Santa Elena, Marikina

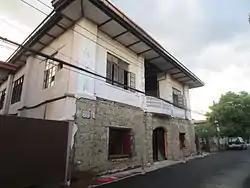
Capitan Venciong house, one of Marikina's oldest houses.

Records have shown that the barrio has traced its beginning in the year 1687, when the Jesuit missionaries crossed the river from Jesus Dela Peña, in search for a place to build a new church. According to a legend, the barrio got its name when the people saw a huge cross floating down the Marikina River. Many people dove into the water to get it ashore, but failed to do so. They then decided to build a chapel in honor of the mysterious cross. At first, the cross stood alone, but later the image of Sta. Elena appeared beside it. The last renovation for the chapel was done in 1945.